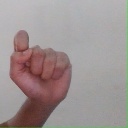
अक्षर: घ